David Goode (sculptor)

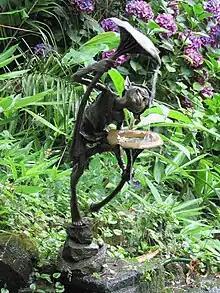
"Goblin with mushrooms" by David Goode (at Sausmarez Manor sculpture trail, 2011)

David Goode (born October 1966, in Oxford) is a British sculptor.